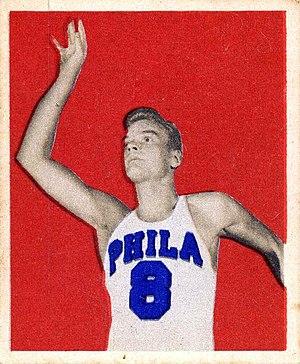
George Lawrence Senesky dit George Seneski était un joueur et entraîneur américain de basket-ball.